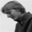
Label: man